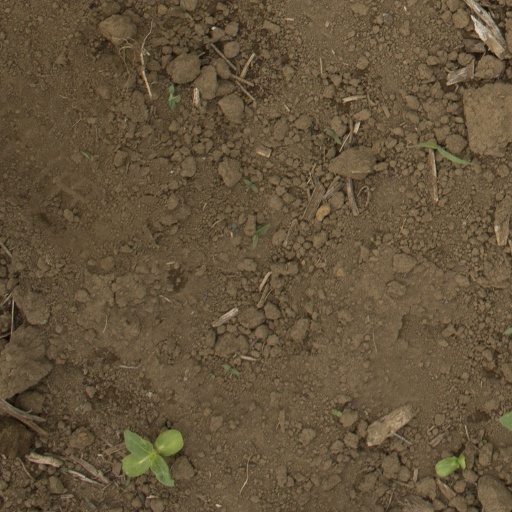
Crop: Jerusalem artichoke